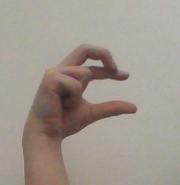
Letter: thal